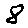
Label: 8